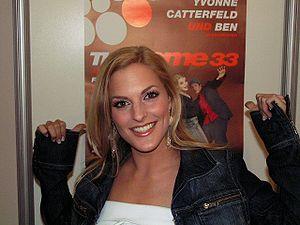
Sandy Mölling, est une chanteuse/compositrice et présentatrice de télévision allemande. Elle s'est fait connaître du public en 2000 lorsqu'elle participe au groupe musical féminin allemand No Angels, le girl group allemand qui a vendu le plus d'albums.